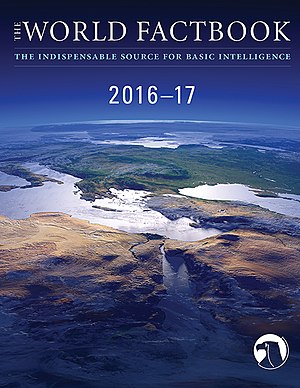
The World Factbook
Coveret på 2016-17-udgaven af The World Factbook
The World Factbook er en årlig udgivelse fra Central Intelligence Agency, som er en del af USA's efterretningstjeneste. Den giver grundlæggende information om alle stater, som er anerkendt som selvstændige af USA. Hvert land er dækket over to–tre sider, som opgiver data om demografi, beliggenhed, telekommunikation, myndigheder, industri, militær styrke osv.